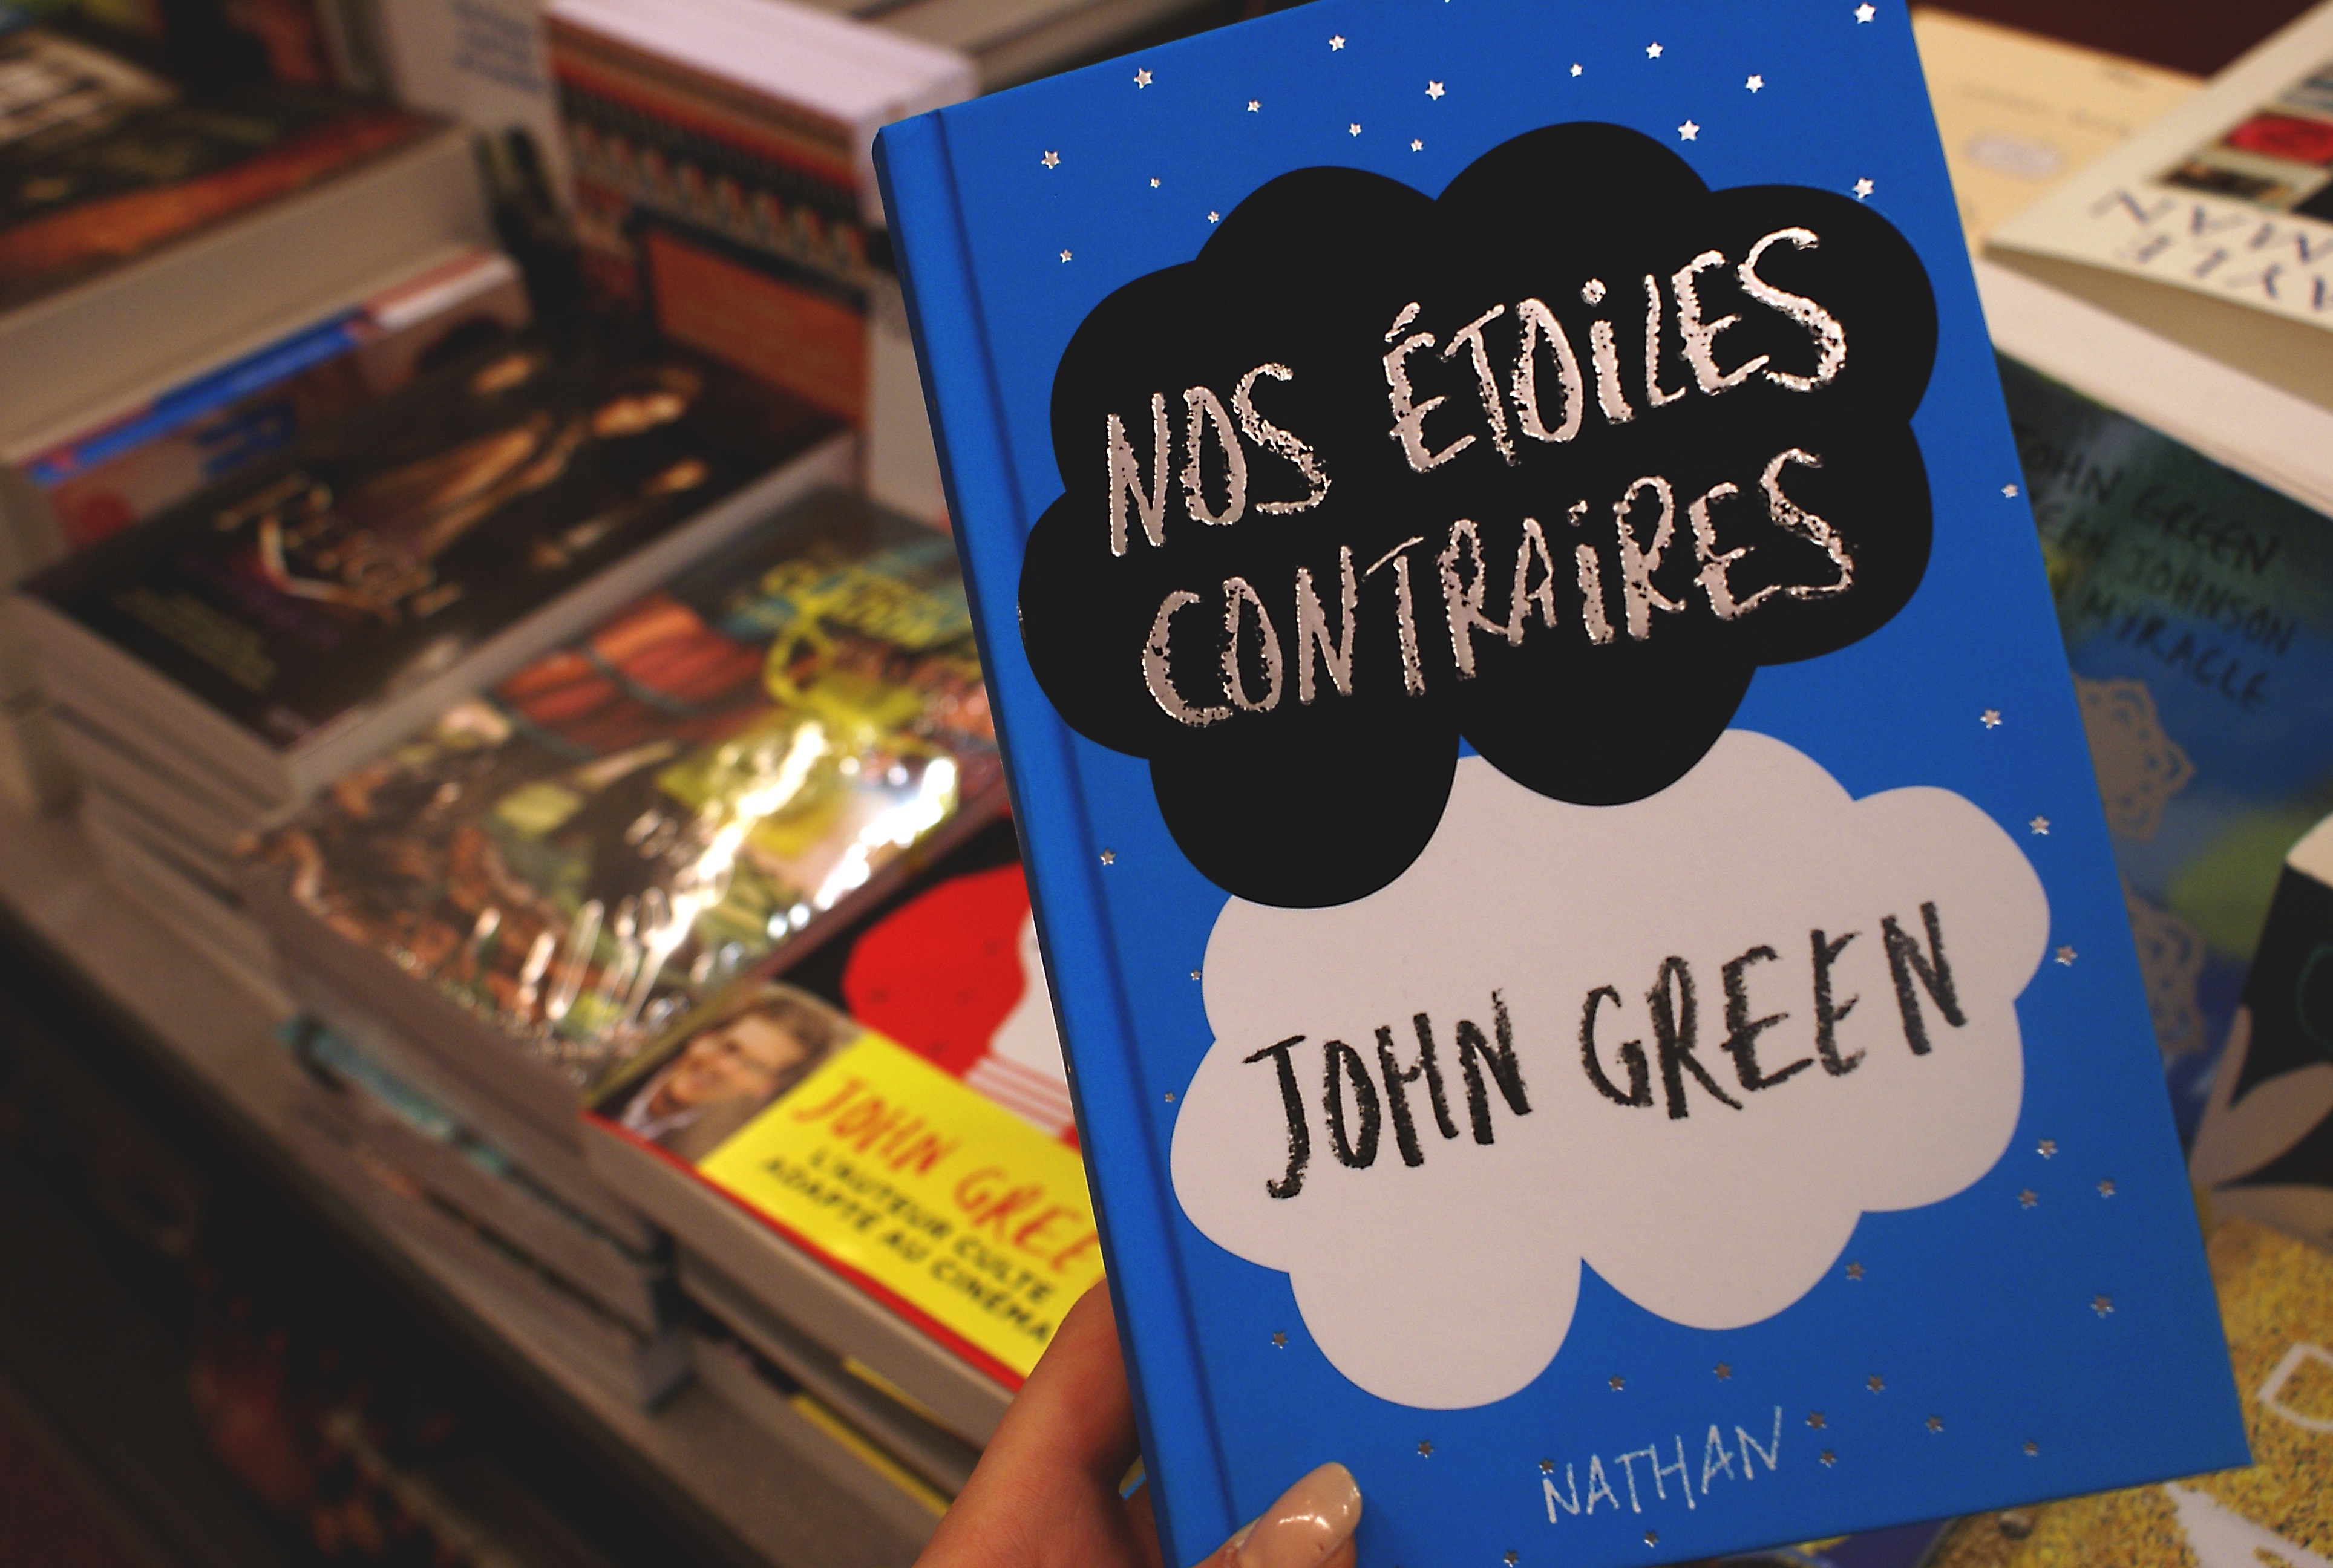
writing, book, reading, education, font, themes, science, bookstore, culture, school, information, author, cover, hobby, knowledge, book's title, interests, collection of books